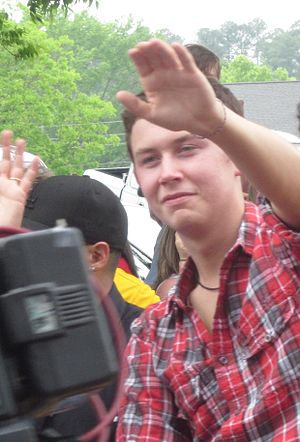
American Idol / Billedgalleri
American Idol er en amerikansk sangkonkurrence, der i Danmark vises på TV3. Programmet har indtil videre kørt i 15 sæsoner i USA. Programmet er en amerikansk version af den britiske tv-succes Pop Idol, der er skabt af Simon Fuller